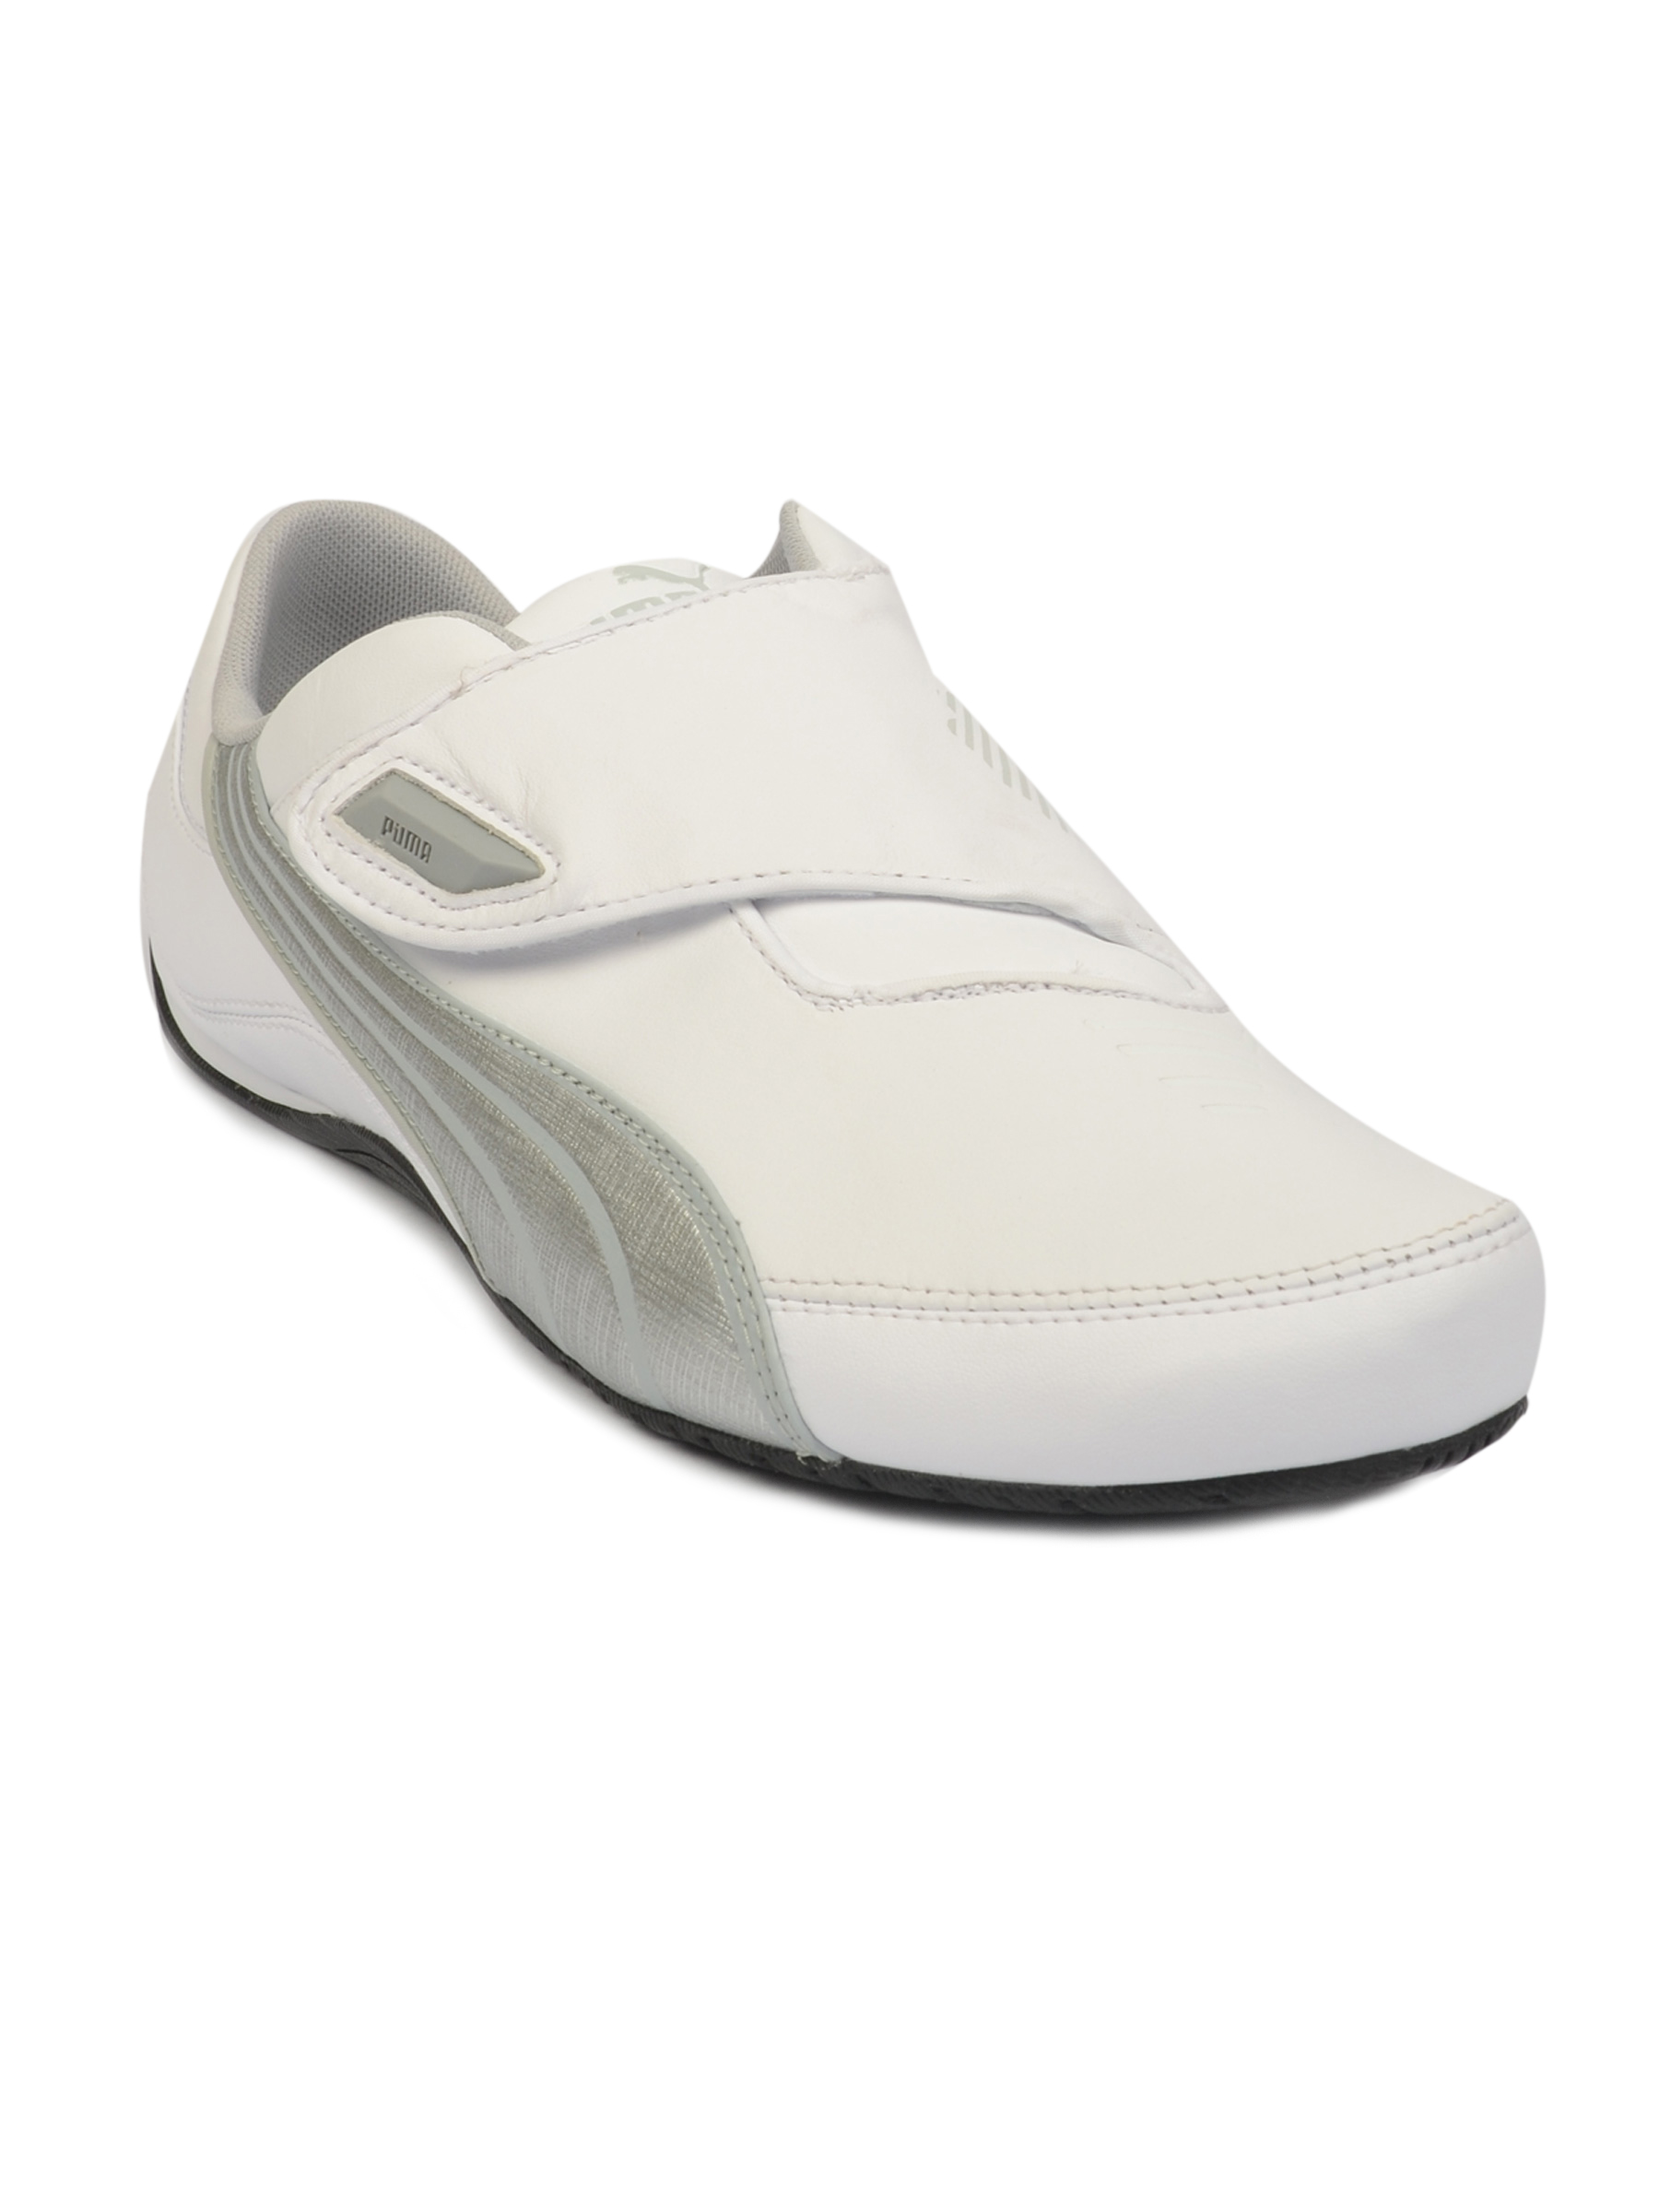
Puma Men Drift Cat III CF White Sports Shoes
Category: Footwear / Shoes / Sports Shoes
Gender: Men
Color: White
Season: Fall 2011
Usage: Sports